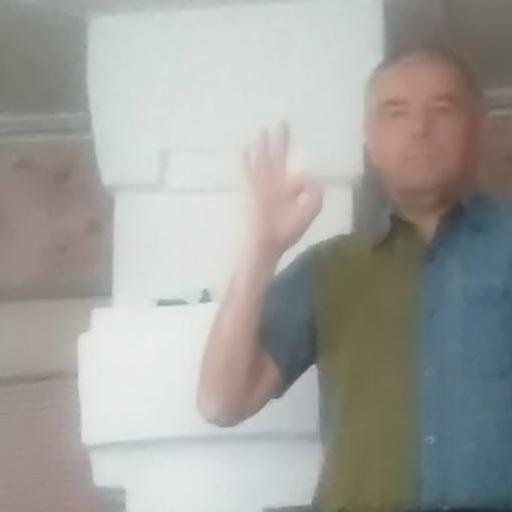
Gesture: ok